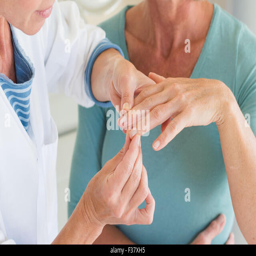
fingers and nails examination of a patient